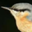
Label: bird